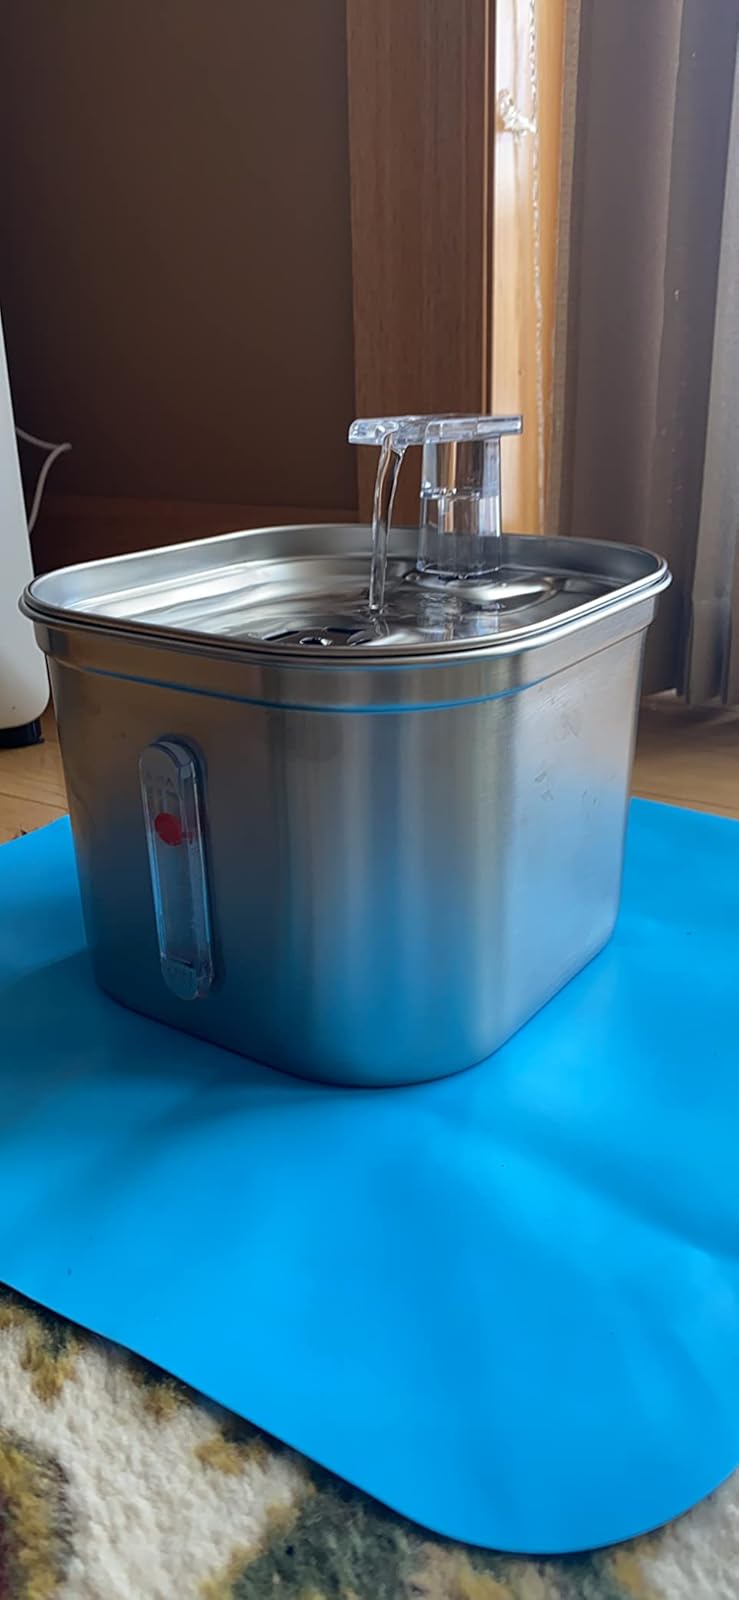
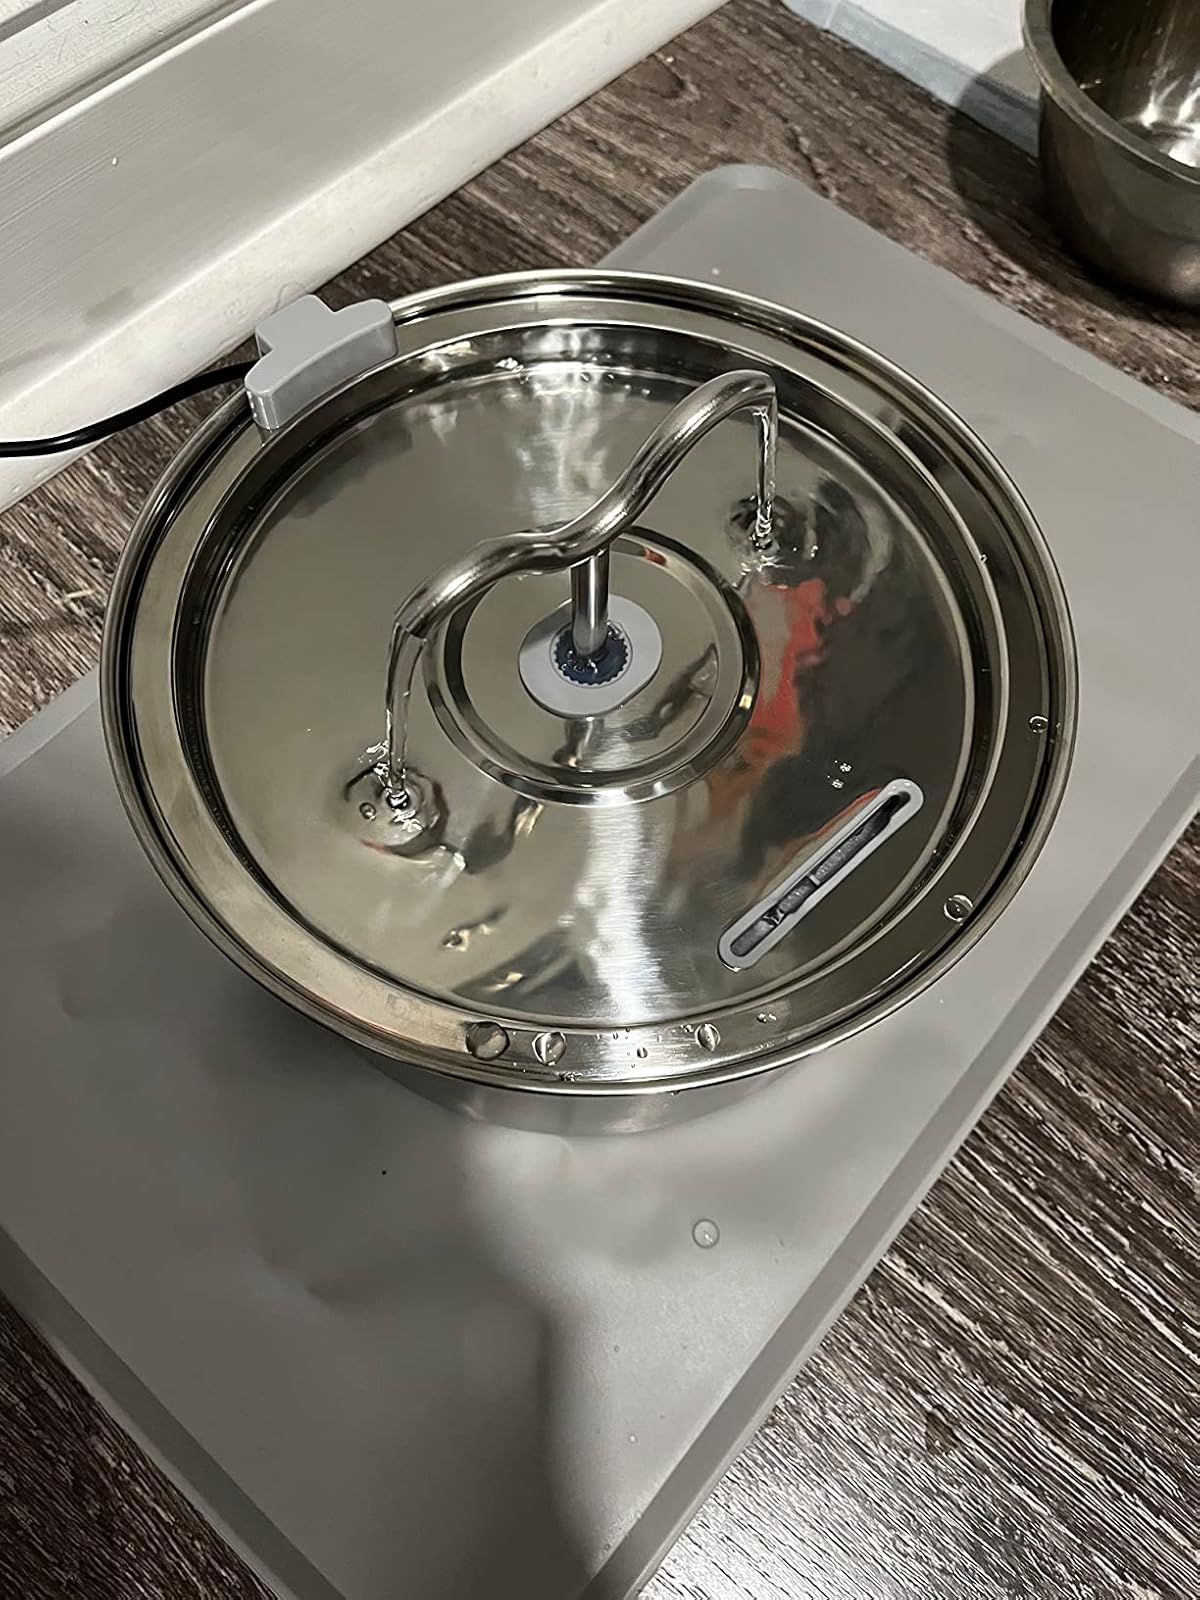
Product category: items_bowl
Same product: no